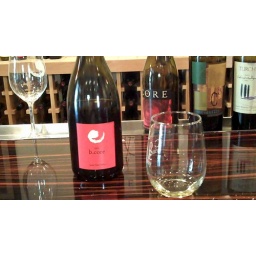
CORE wine bottle with glass in tasting room